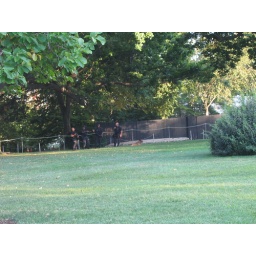
woah! security guys and a security dog in White house grounds